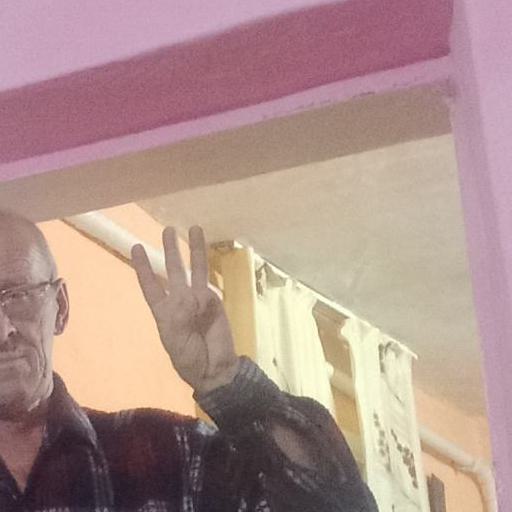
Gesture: three